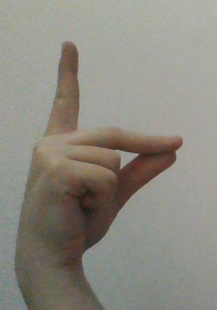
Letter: ta